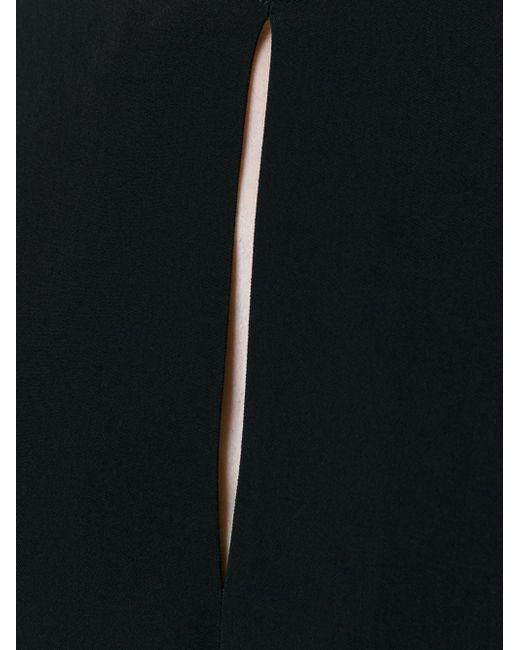
schwarzes formelles Satin-Oberteil, lange Ärmel